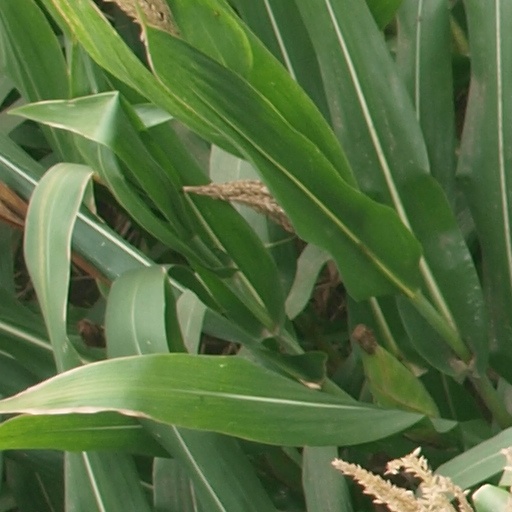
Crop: maize; corn